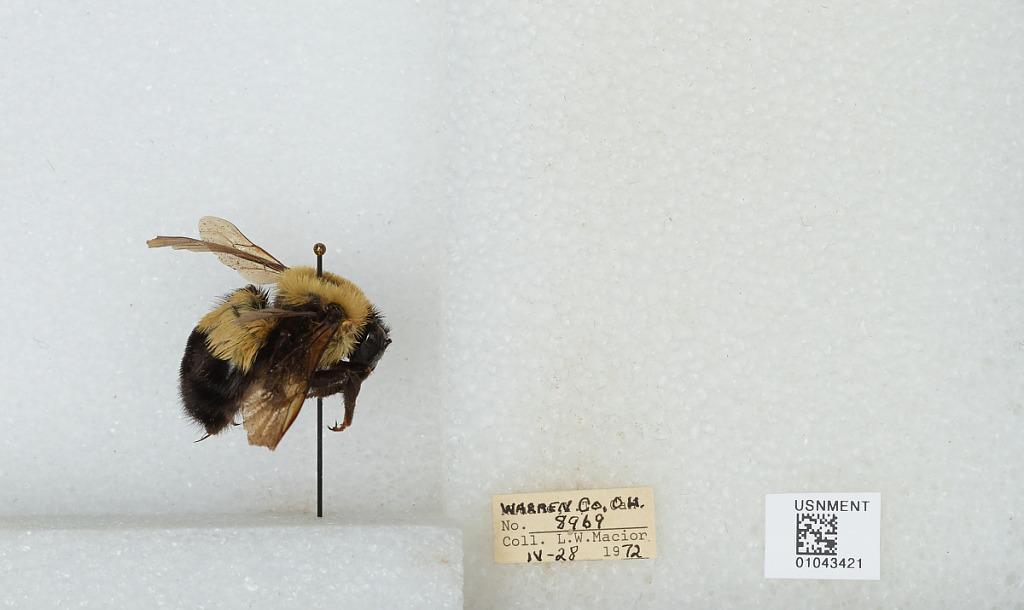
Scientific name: Bombus (Bombus) affinis Cresson
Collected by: L. Macior
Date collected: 1972-4-28
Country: United States
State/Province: Ohio
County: Warren
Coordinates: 39.4242, -84.1856